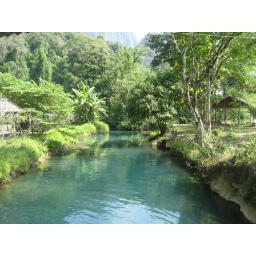
Strange blue water near Vang Vieng